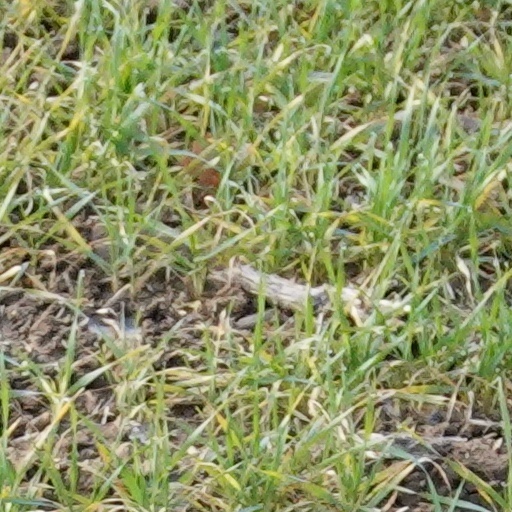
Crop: wheat